Greg Lake

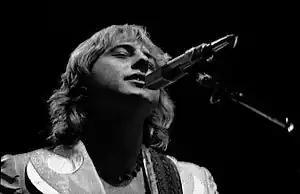
Lake performing in 1978

Gregory Stuart Lake (10 November 1947 – 7 December 2016) was an English musician, singer, and songwriter. He gained prominence as a founding member of the progressive rock bands King Crimson and Emerson, Lake & Palmer (ELP).